List of tallest buildings in Parramatta

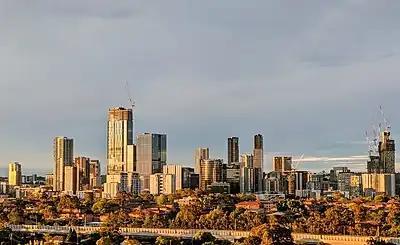
The Parramatta skyline in 2022

The suburb of Parramatta; a major commercial centre in the metropolitan area of Sydney, New South Wales, Australia, is home to numerous skyscrapers and high-rise buildings. Of those completed or topped out, there are 14 buildings which reach a height of at least 100 metres (328 ft), of which 8 reach a height of at least 150 metres (492 ft). In accordance with CTBUH guidelines, heights are measured to the structural height, which includes architectural elements, such as spires, but not communications antennas. Structures are not included.